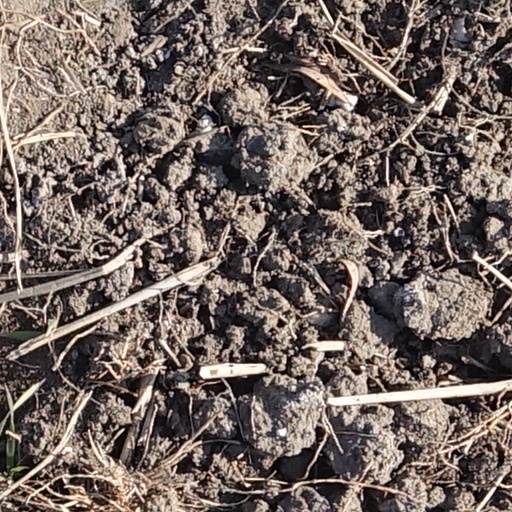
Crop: wheat